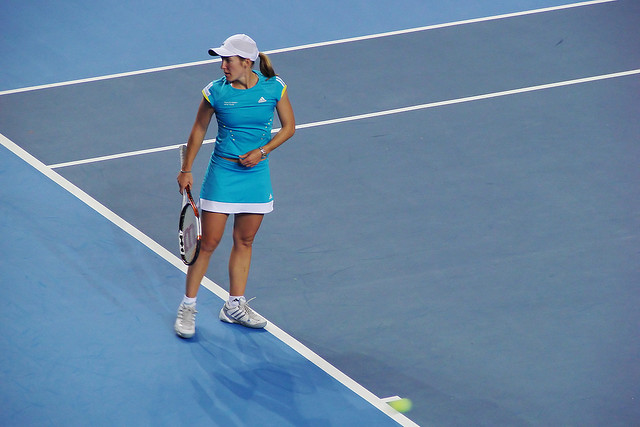
một người mặc áo xanh dương đang cầm vợt tennis đứng ngoài biên